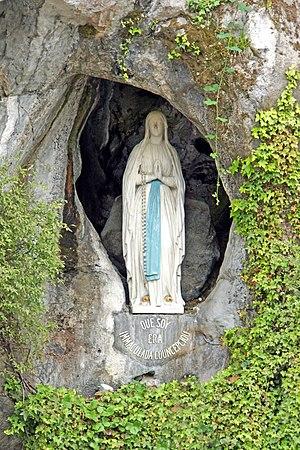
Les guérisons de Lourdes qui sont considérées comme miraculeuses par l'Église catholique, depuis les premières en 1858 jusqu'à 2020, sont au nombre de 70 reconnues et une guérison déclarée remarquable mais non miraculeuse sur près de 7 200 jugées inexpliquées. Avec une moyenne de 50 000 visiteurs malades chaque année, cela correspond à un taux de guérison de 0,001%. Pour qu'une guérison soit reconnue comme miraculeuse par l'Église catholique, il faut qu'un groupe de médecins la déclare complète, durable et « inexplicable dans l'état actuel des connaissances médicales », puis qu'un évêque la déclare miraculeuse. Ces miracles sont attribués à la Vierge Marie, et ont contribué à faire des sanctuaires de Notre-Dame de Lourdes un important centre de pèlerinage.